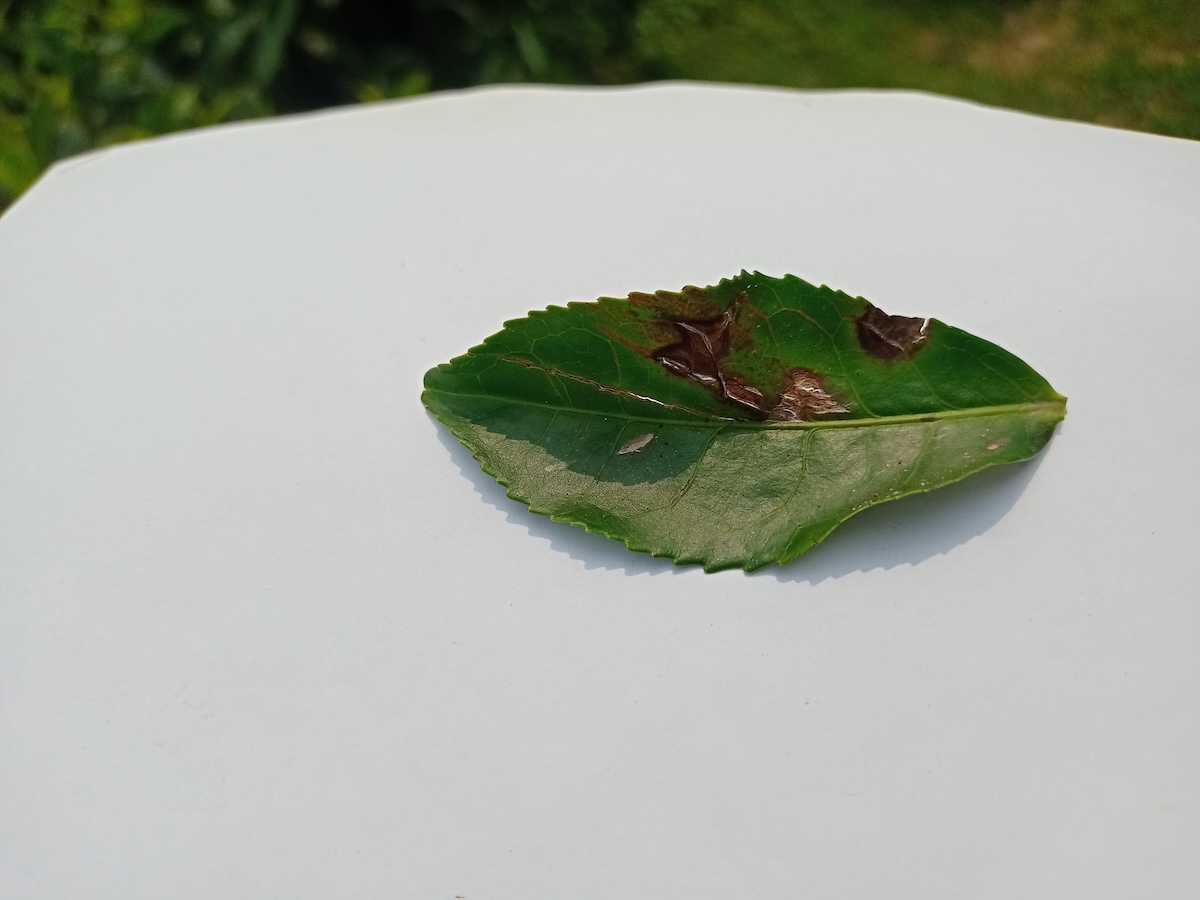
Label: Gray Blight